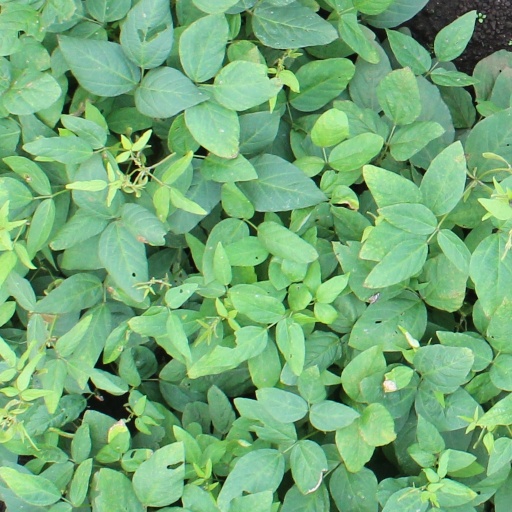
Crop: soybean